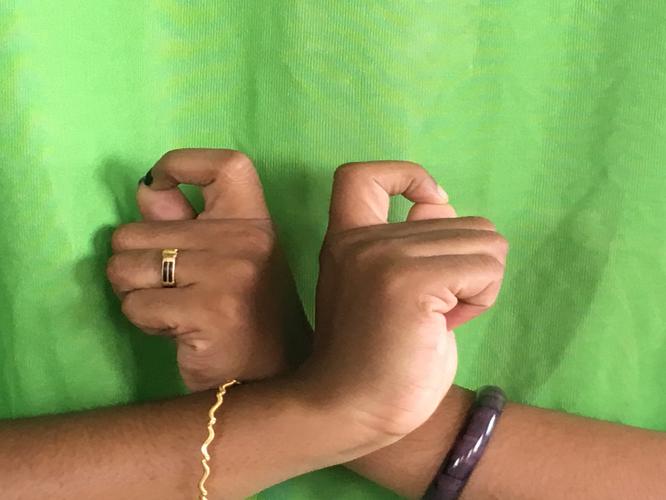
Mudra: Berunda
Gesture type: double_hand